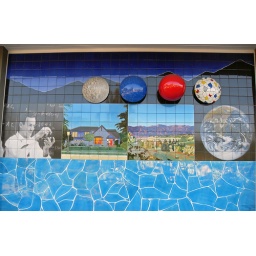
This is a fantastic art collage on the wall of a building in Pasadena, CA.